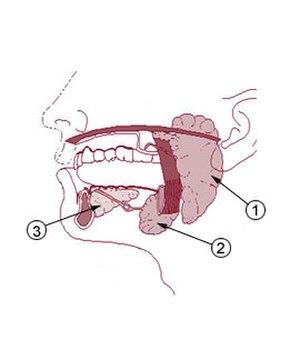
La glande parotide est la plus volumineuse des glandes salivaires principales, pesant de 25 à 30 g.
Les tumeurs des glandes salivaires sont les tumeurs intéressant les glandes salivaires.